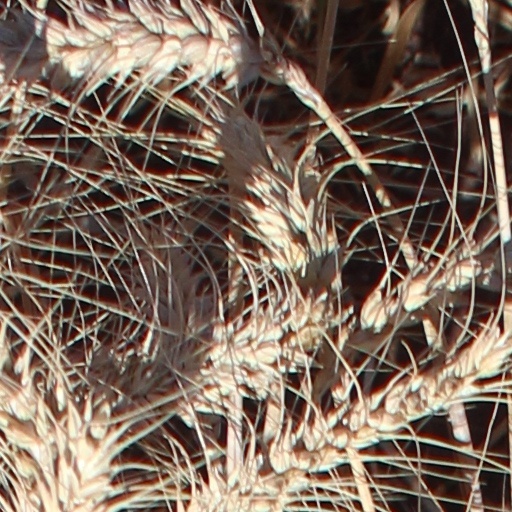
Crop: wheat